Angélica Rivera

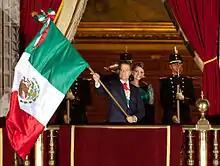
President at the National Palace balcony during the "Grito" Mexico, D.F. 15 de septiembre de 2013

On 11 December 1994, Rivera was married to producer José Alberto Castro, brother of Verónica Castro, with whom she had three daughters, including Angélica Sofía. The couple divorced in 2008, and their marriage was annulled by the Catholic Church.